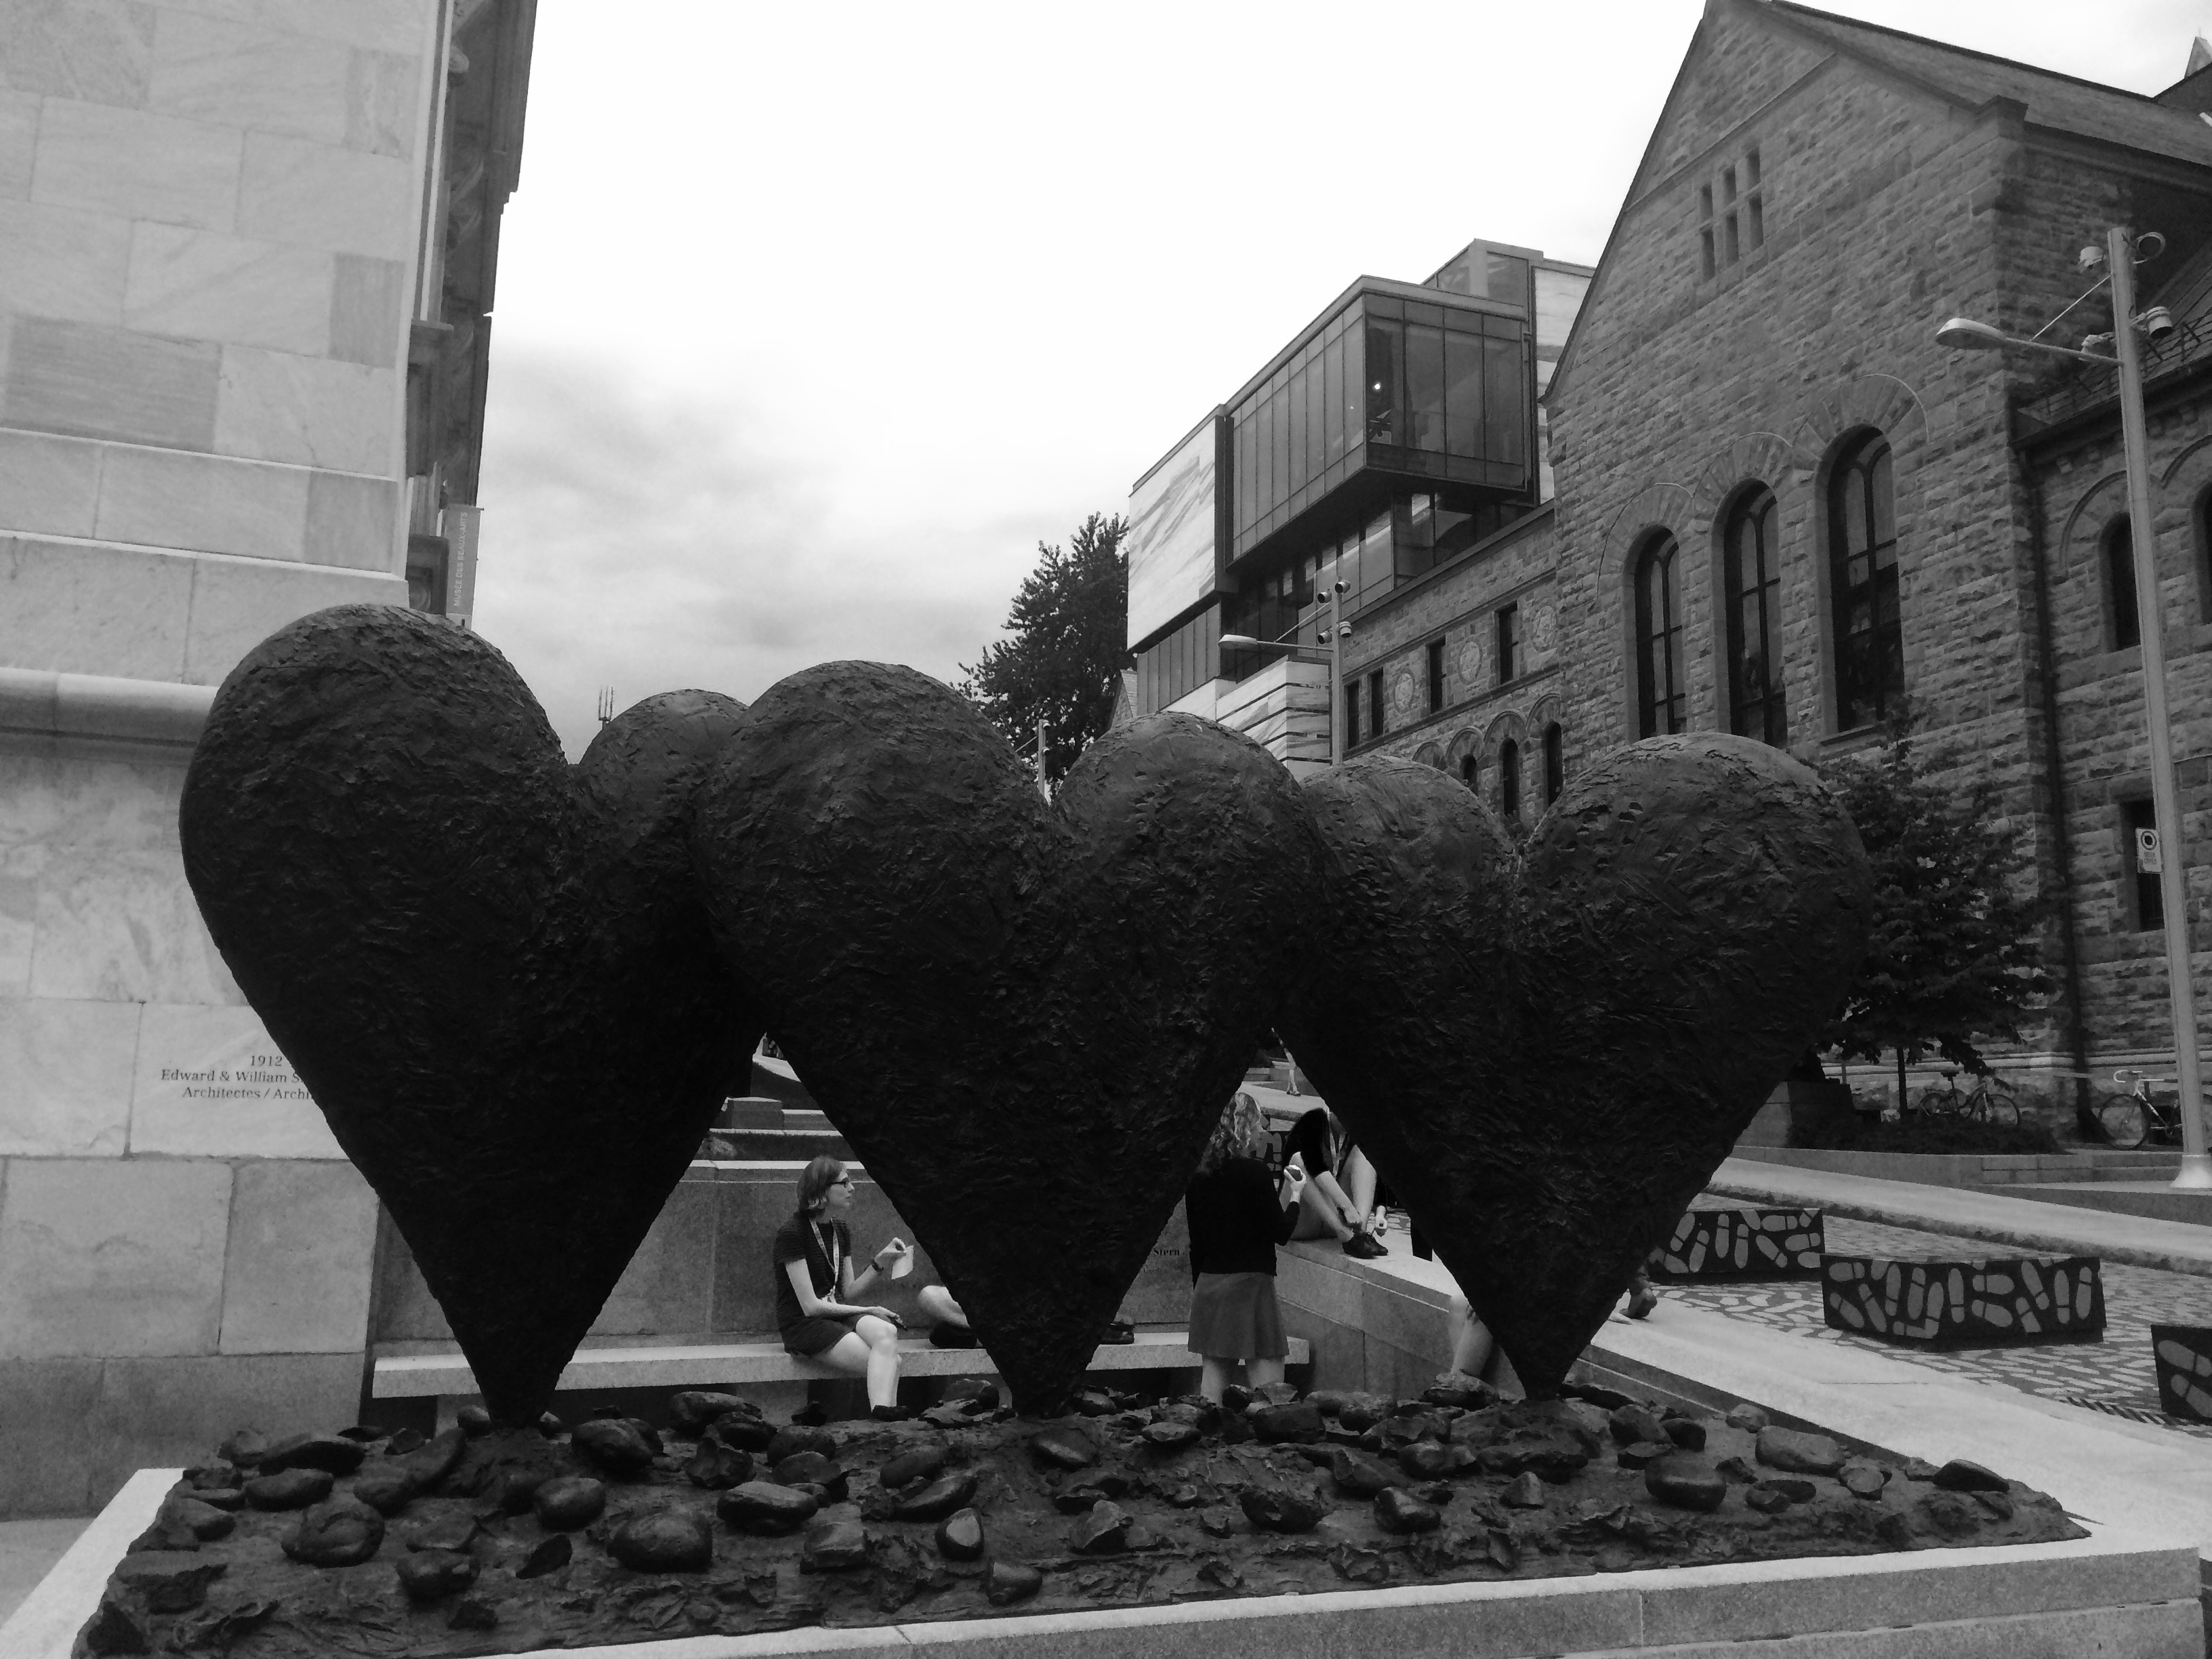
rock, black and white, architecture, street, monument, statue, black, monochrome, sculpture, memorial, art, photograph, history, image, monochrome photography, ancient history